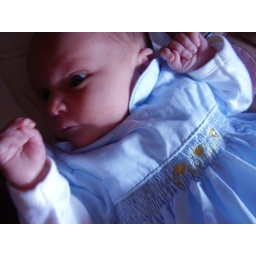
Julia in her blue Easter dress